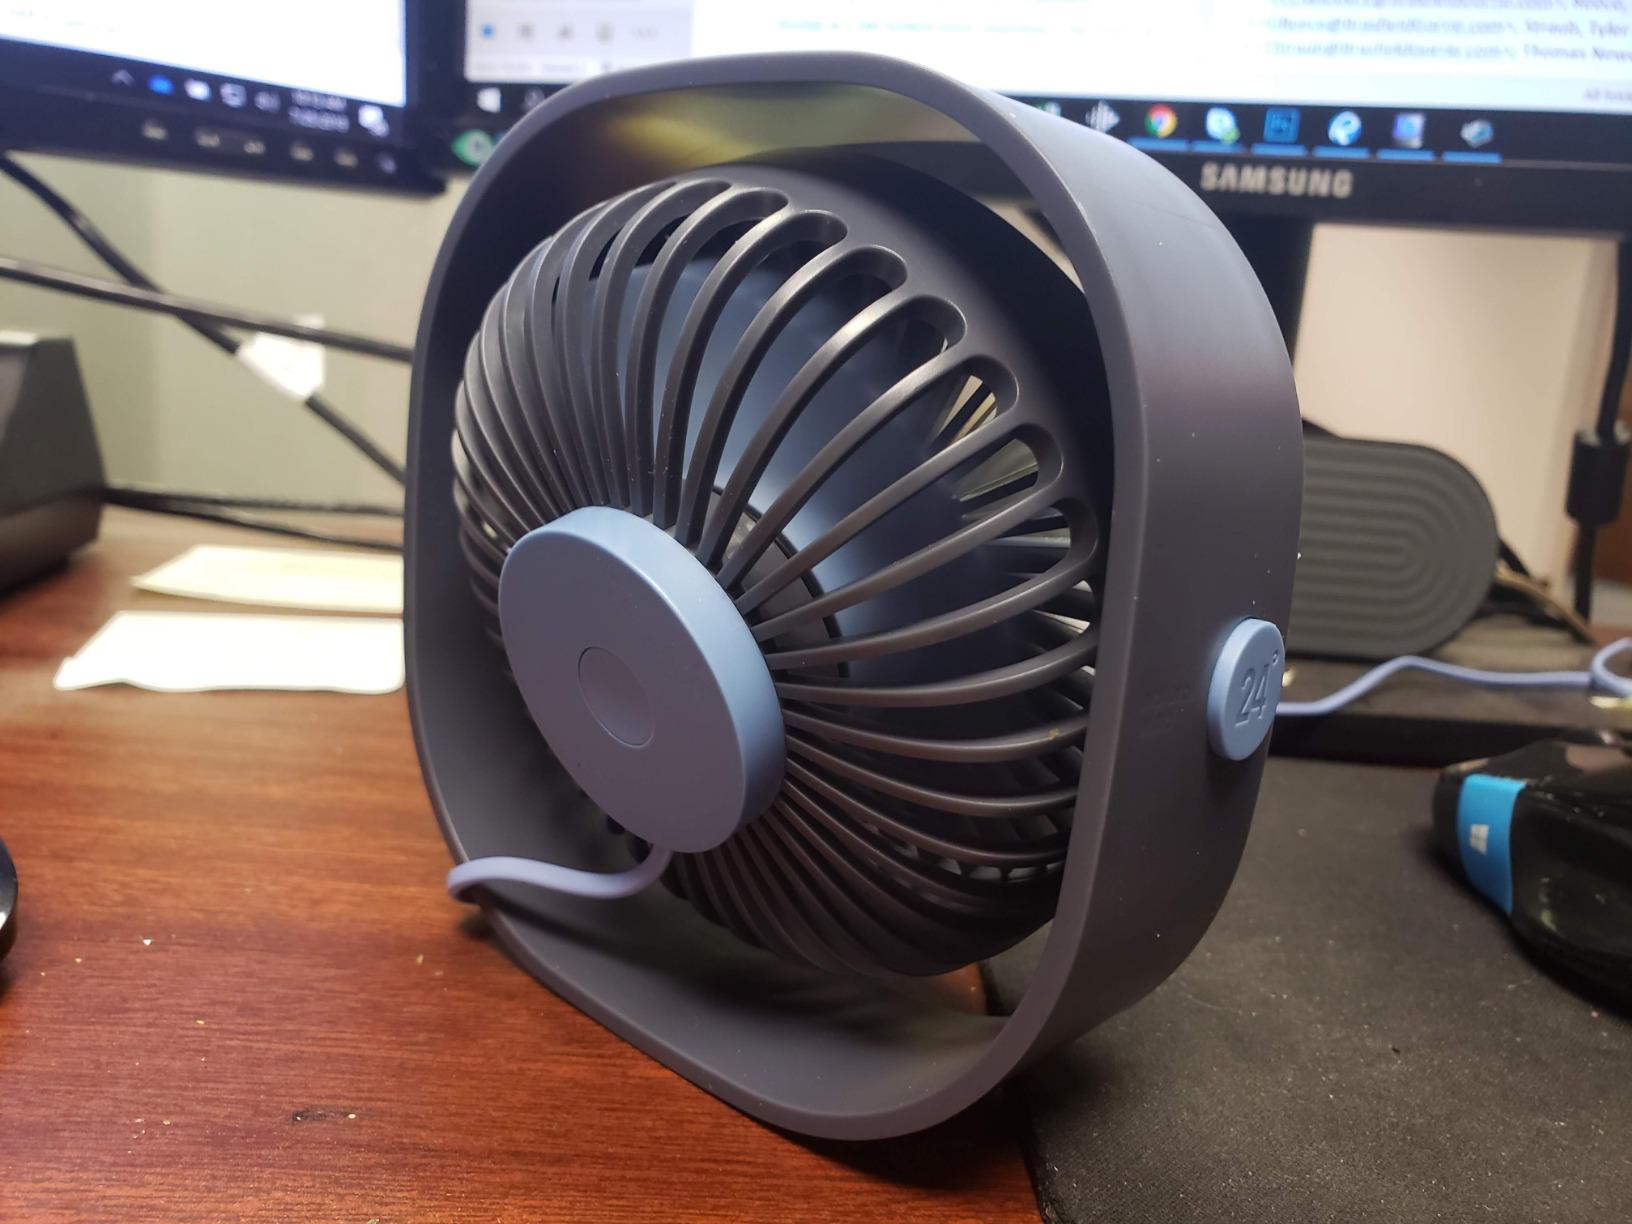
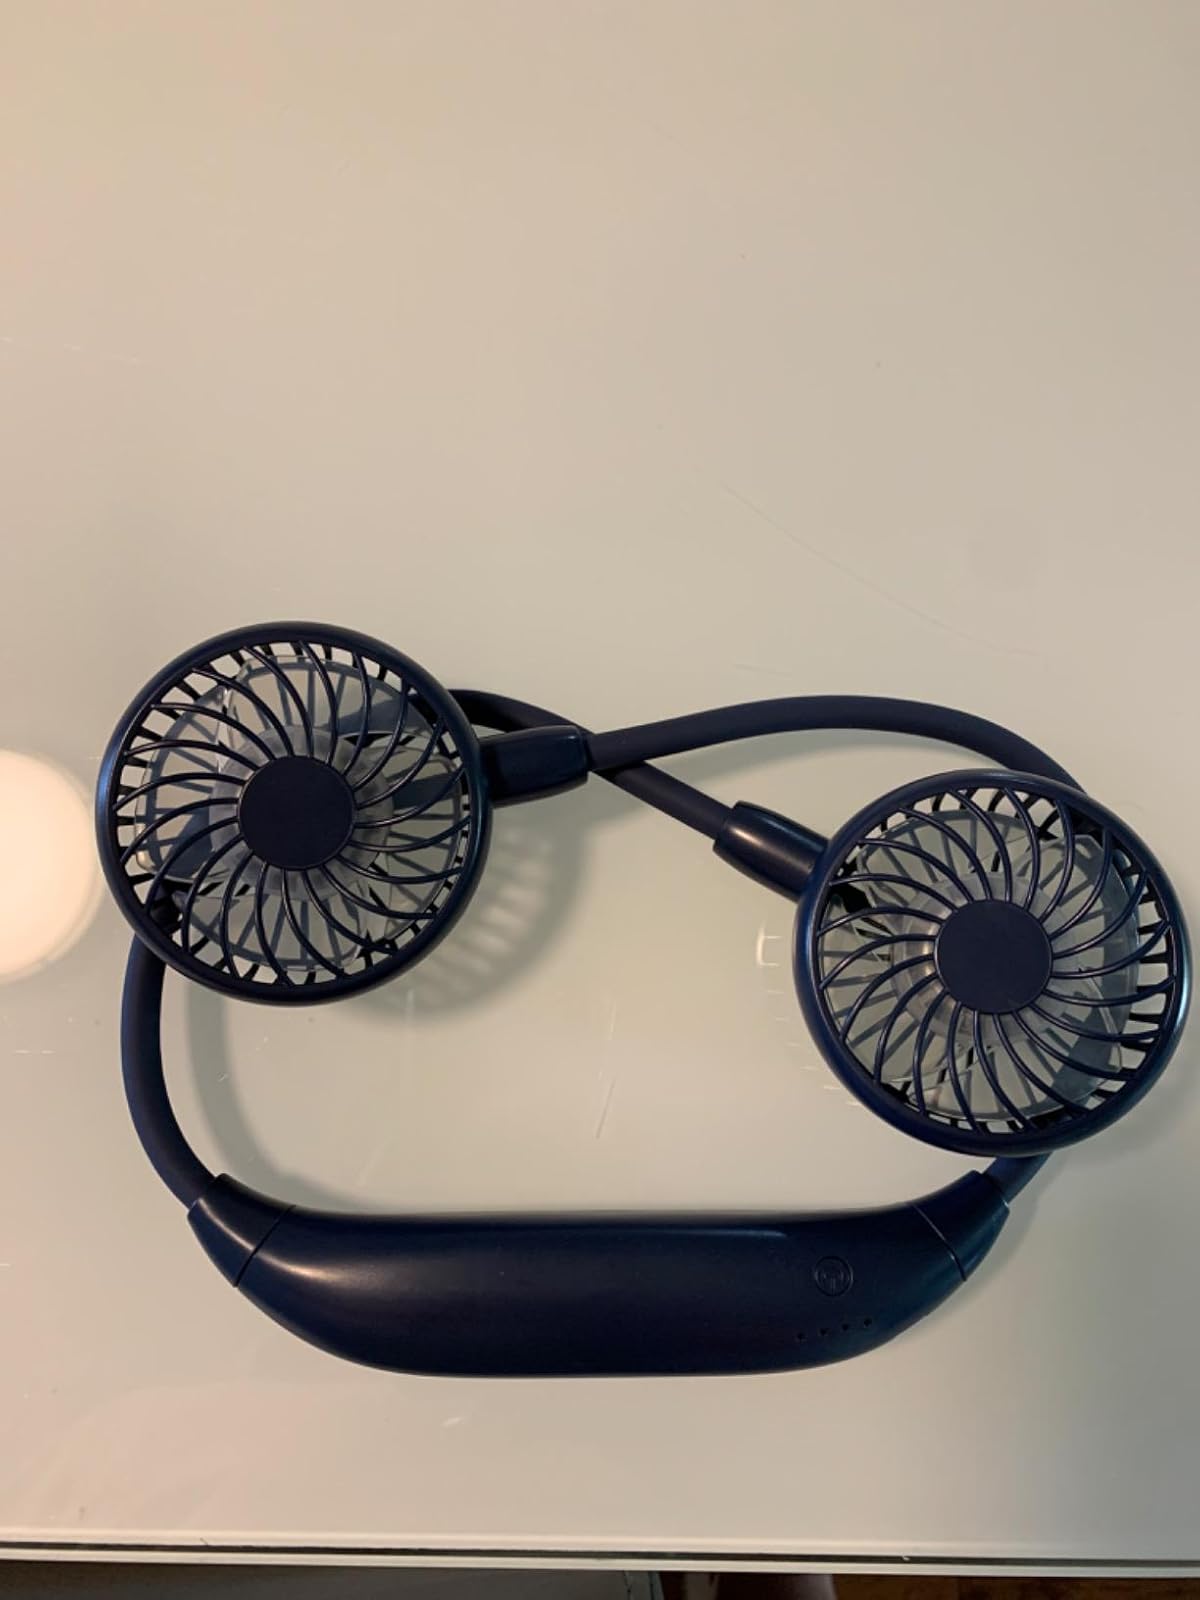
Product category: fan
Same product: no